Quetzaltenango Department

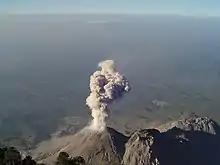
The Santiaguito volcano is in a state of constant activity

The department of Quetzaltenango is situated in the western highlands of Guatemala and covers an area of approximately , approximately 1.8% of the total area of the Republic of Guatemala. The department is bordered on the west by the department of San Marcos, by the departments of Retalhuleu and Suchitepéquez to the south, by Huehuetenango Department to the north and by the departments of Totonicapán and Sololá to the east.